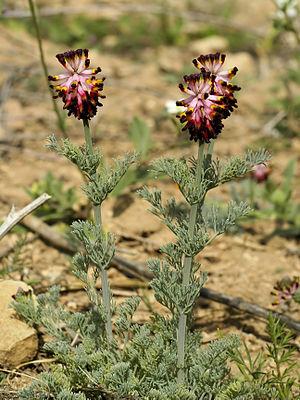
Platycapnos tenuiloba, une plante proche des fumeterres. Photo prise près de Font de Tita, commune d'el Perelló, Espagne.